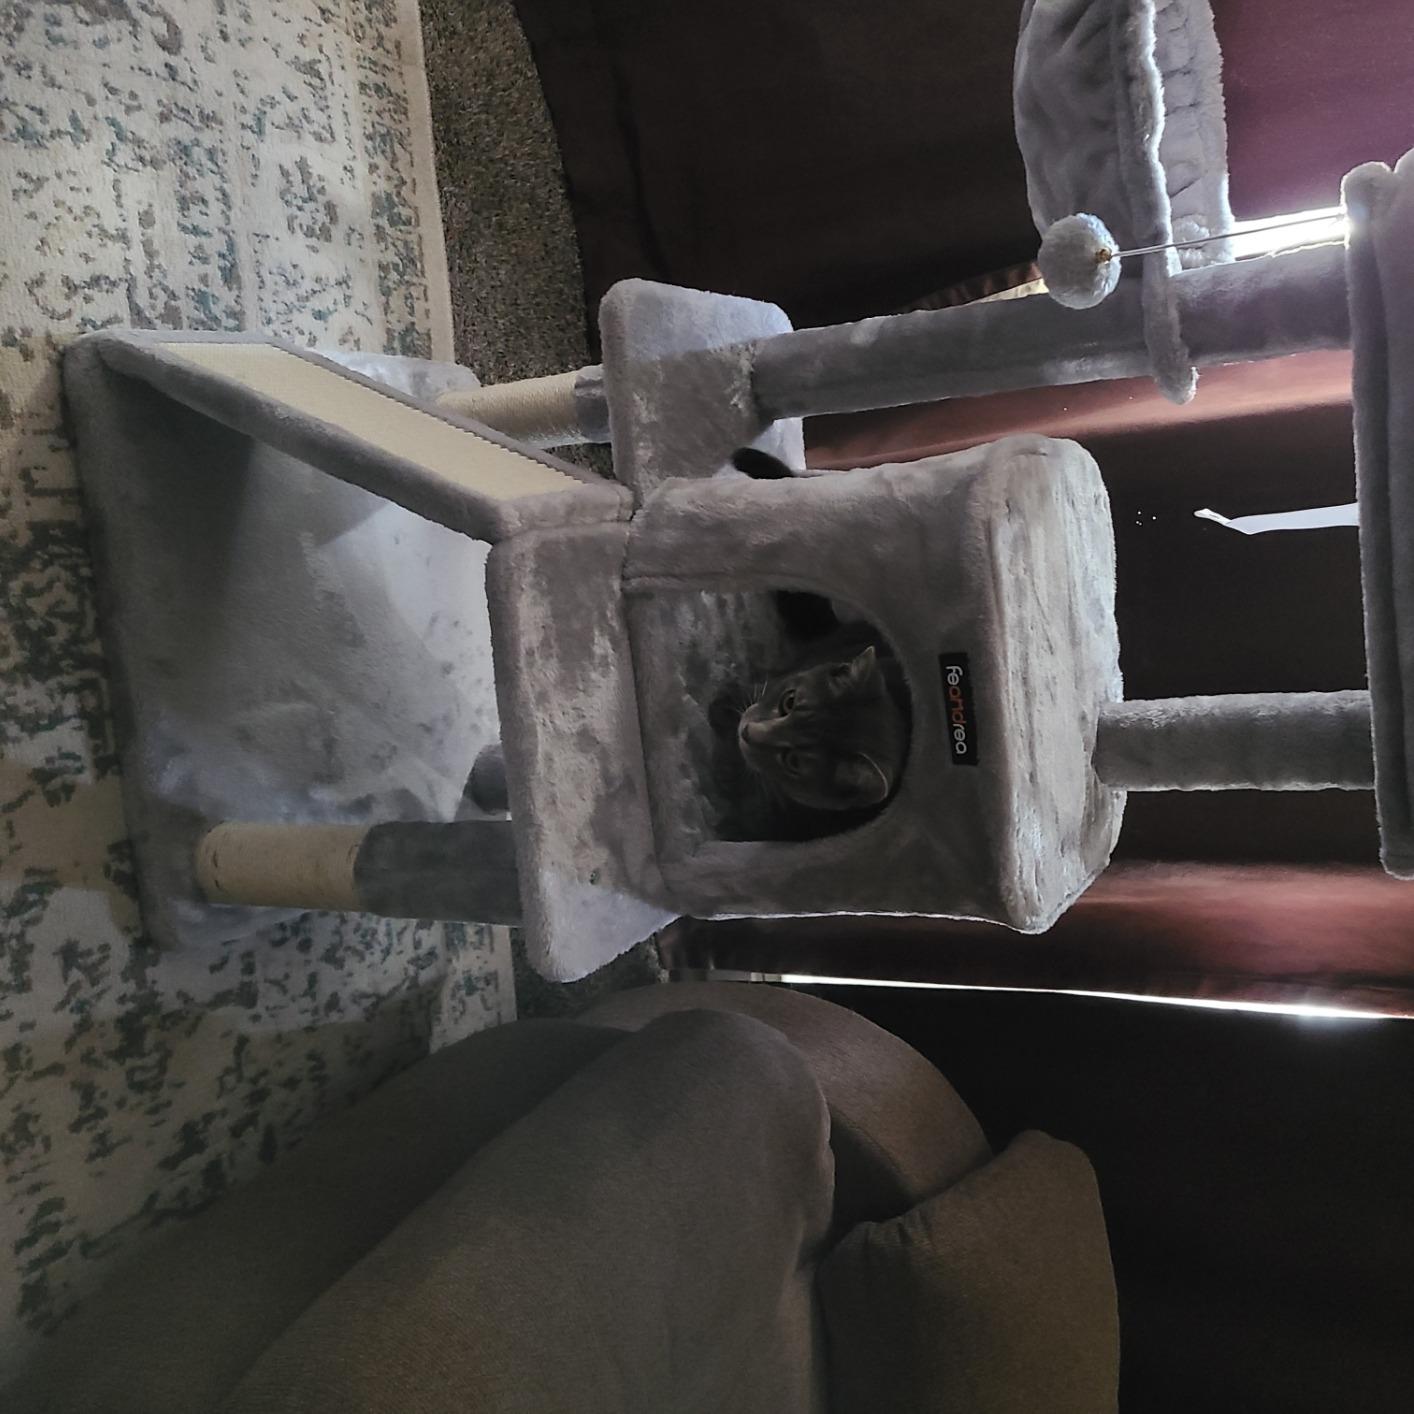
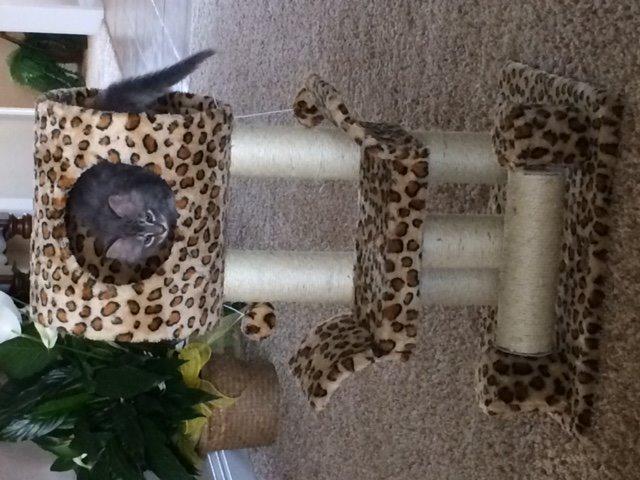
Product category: items_cat tree
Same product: no